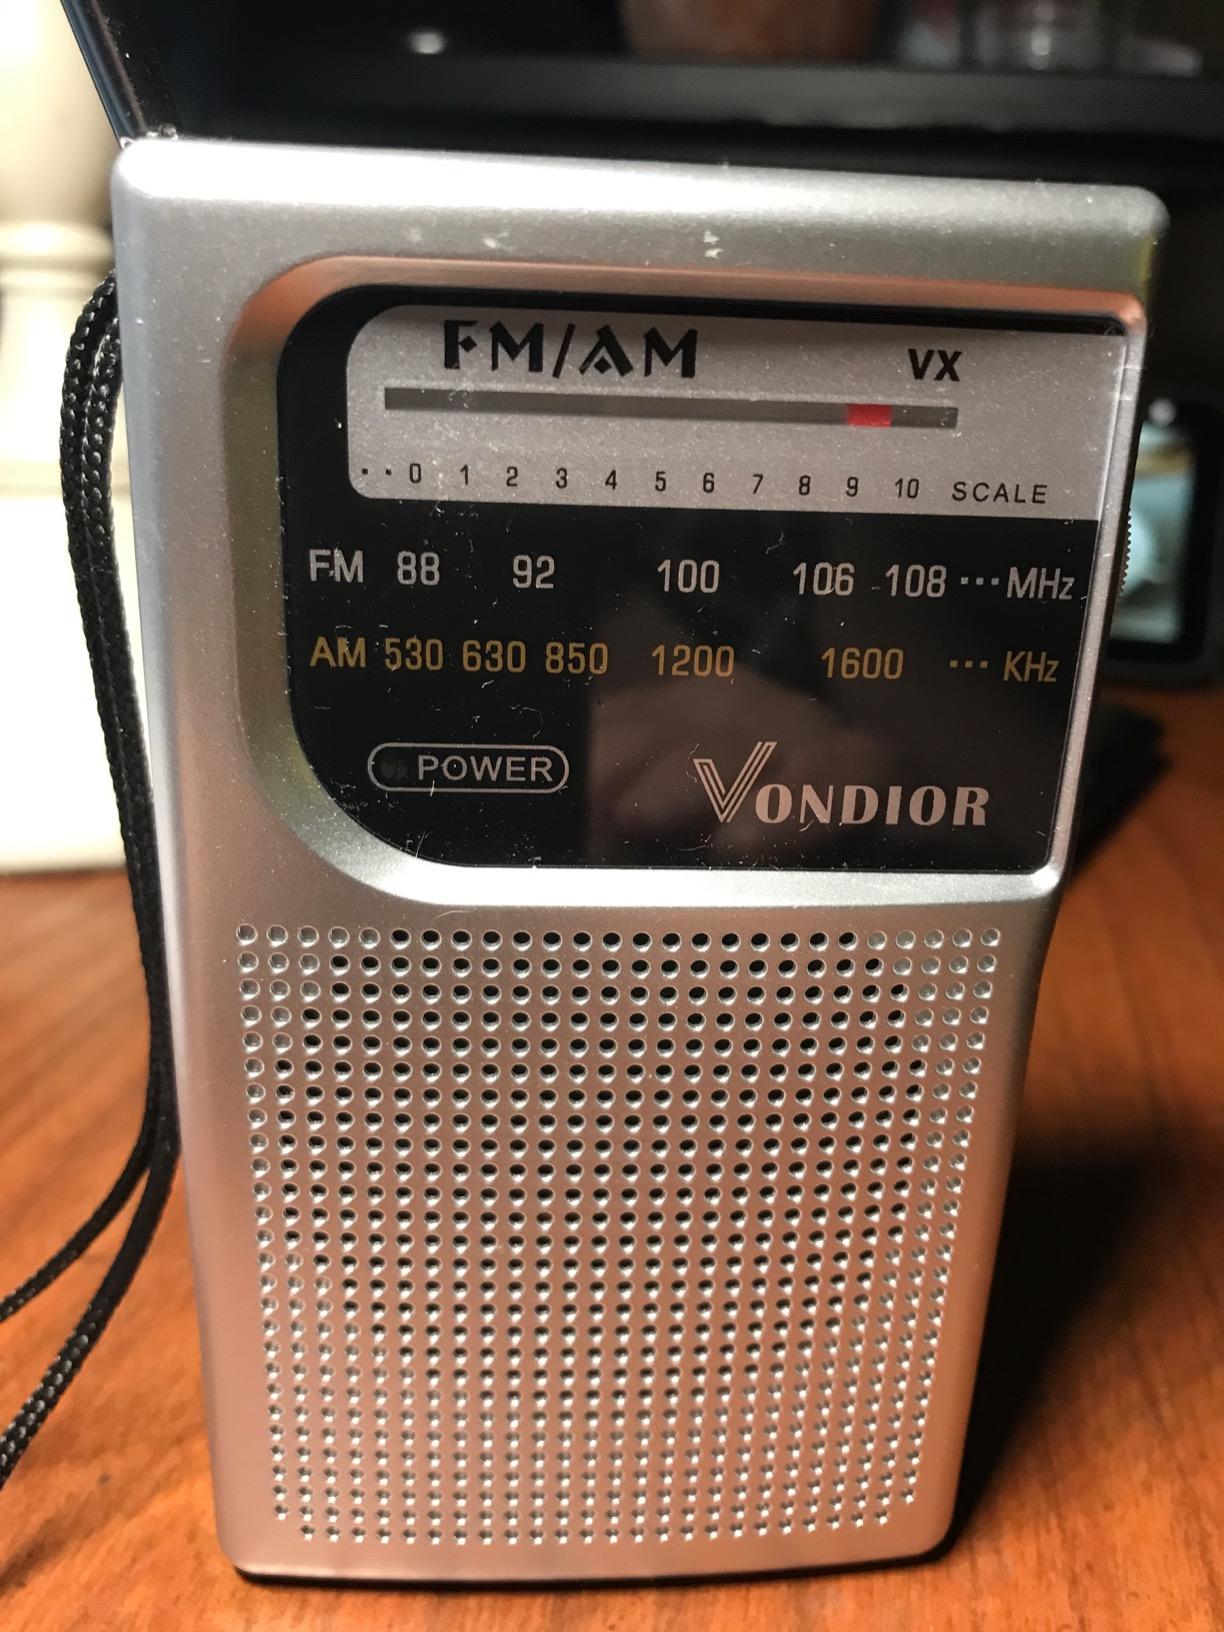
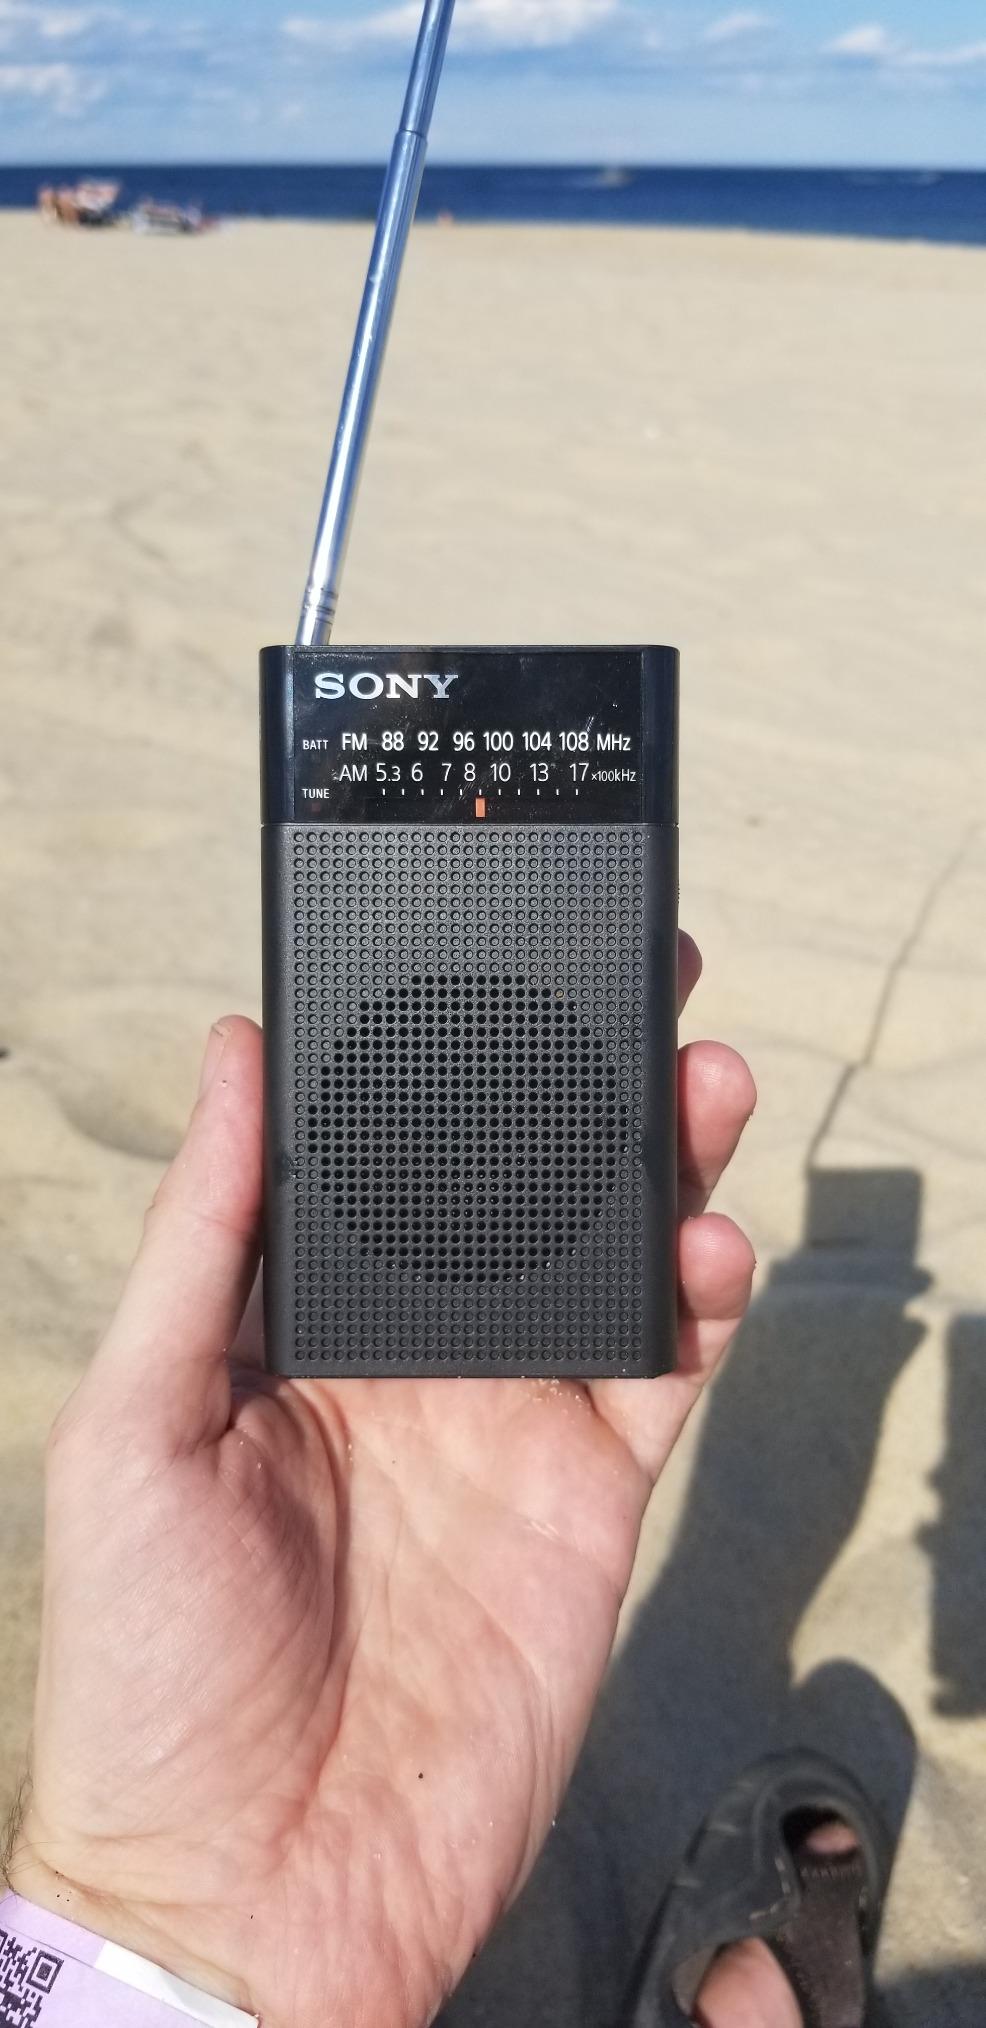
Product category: radio
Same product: no